Shanghang County

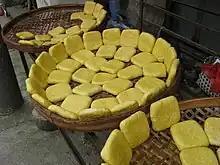
Doufu Gan, local snack

Part of Shanghang County is accessed by China National Highway 319, coming west from Xinluo District, the municipal seat. The county seat, conventionally called "Shanghang" itself but officially Linjiang Town, is reached by Route 205. The Ganzhou–Longyan Railway passes through western Shanghang.